Puget Sound

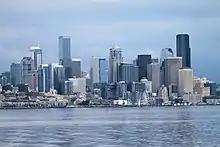
The Downtown Seattle skyline, seen from a state ferry on Elliott Bay

The Puget Sound system consists of four deep basins connected by shallower sills. The four basins are Hood Canal, west of the Kitsap Peninsula, Whidbey Basin, east of Whidbey Island, South Sound, south of the Tacoma Narrows, and the Main Basin, which is further subdivided into Admiralty Inlet and the Central Basin. Puget Sound's sills, a kind of submarine terminal moraine, separate the basins from one another, and Puget Sound from the Strait of Juan de Fuca. Three sills are particularly significant—the one at Admiralty Inlet which checks the flow of water between the Strait of Juan de Fuca and Puget Sound, the one at the entrance to Hood Canal (about below the surface), and the one at the Tacoma Narrows (about ). Other sills that present less of a barrier include the ones at Blake Island, Agate Pass, Rich Passage, and Hammersley Inlet.